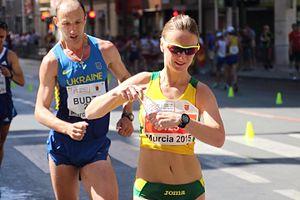
Brigita Virbalytė-Dimšienė est une athlète lituanienne, spécialiste de la marche.